Question: What color is the dirt?
Tambaya: Wani launi ne kasar?
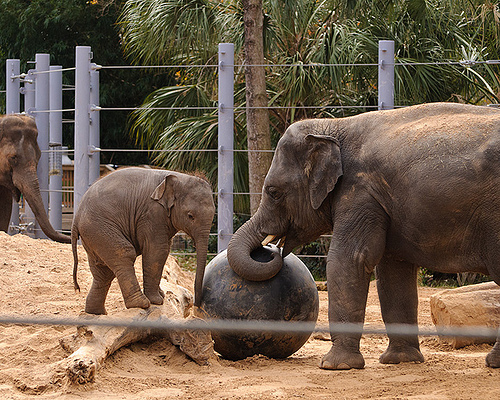
Answer: Brown.
Amsa: Ruwan kasa.